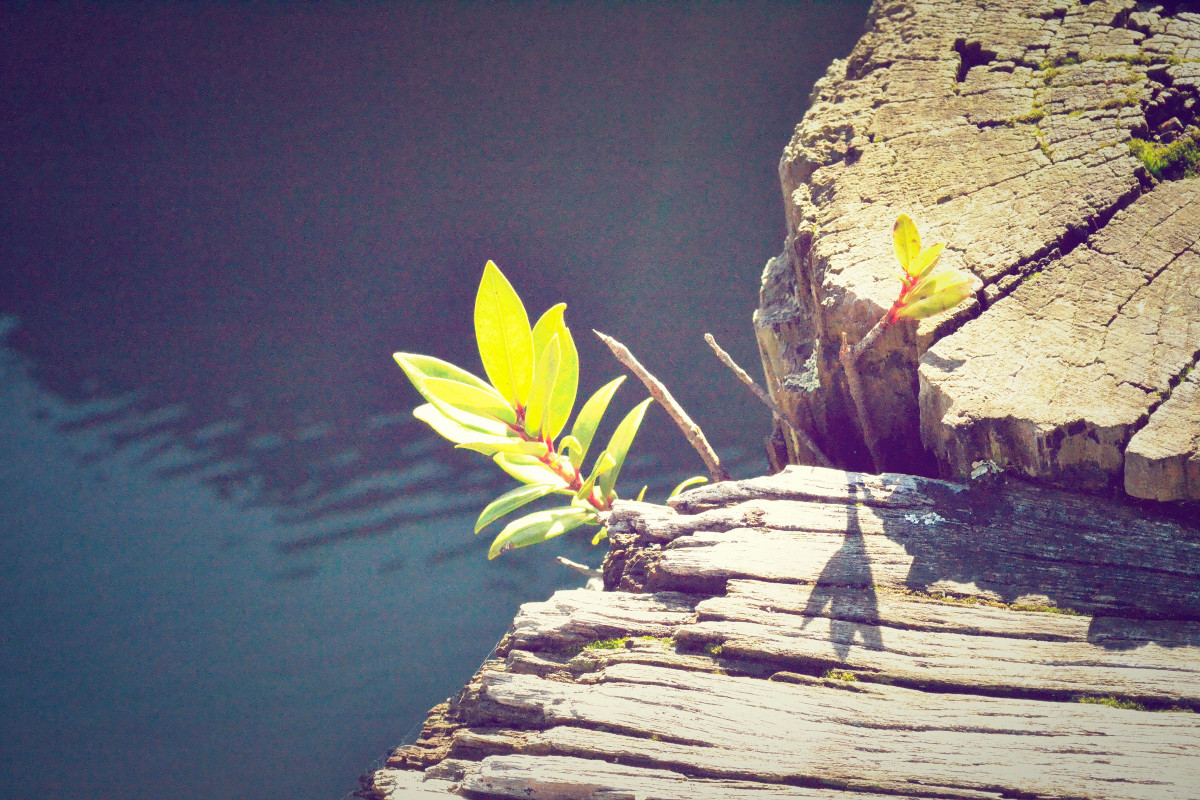
Tags: tree, nature, rock, light, growth, plant, sunlight, leaf, flower, reflection, color, blue